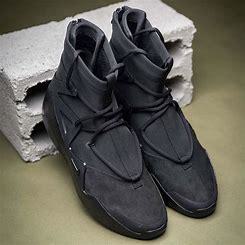
Brand: Nike
Model: Fear of God